History of the Hajj

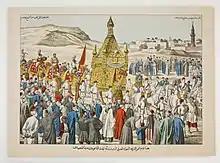
The Egyptian Mahmal on its way to Mecca,

A "mahmal" was a ceremonial passenger-less litter that was carried on a camel among the pilgrim caravan each year from the 13th century to the mid-20th. It symbolised the political power of the sultans who sent it, demonstrating their custody of Islam's holy sites. Mahmals were sent from Cairo, Damascus, Yemen, Hyderabad, Darfur, and the Timurid Empire in different periods. The arrival of a mahmal in Mecca was a significant occasion which local people and pilgrims came out to watch. Before entry to the city, the simple textiles which had covered the mahmal on its journey were replaced with the "kiswah": an ornate, colourful textile embroidered with verses from the Quran and the "tughra" (emblem) of the sponsoring sultan. Mahmals from different countries competed for the best position in front of the Kaaba. A mahmal returning from Mecca to its city of origin was regarded as carrying barakah (blessing). As the procession returned, parents brought out their children to touch the mahmal, and people briefly put their handkerchiefs inside it.